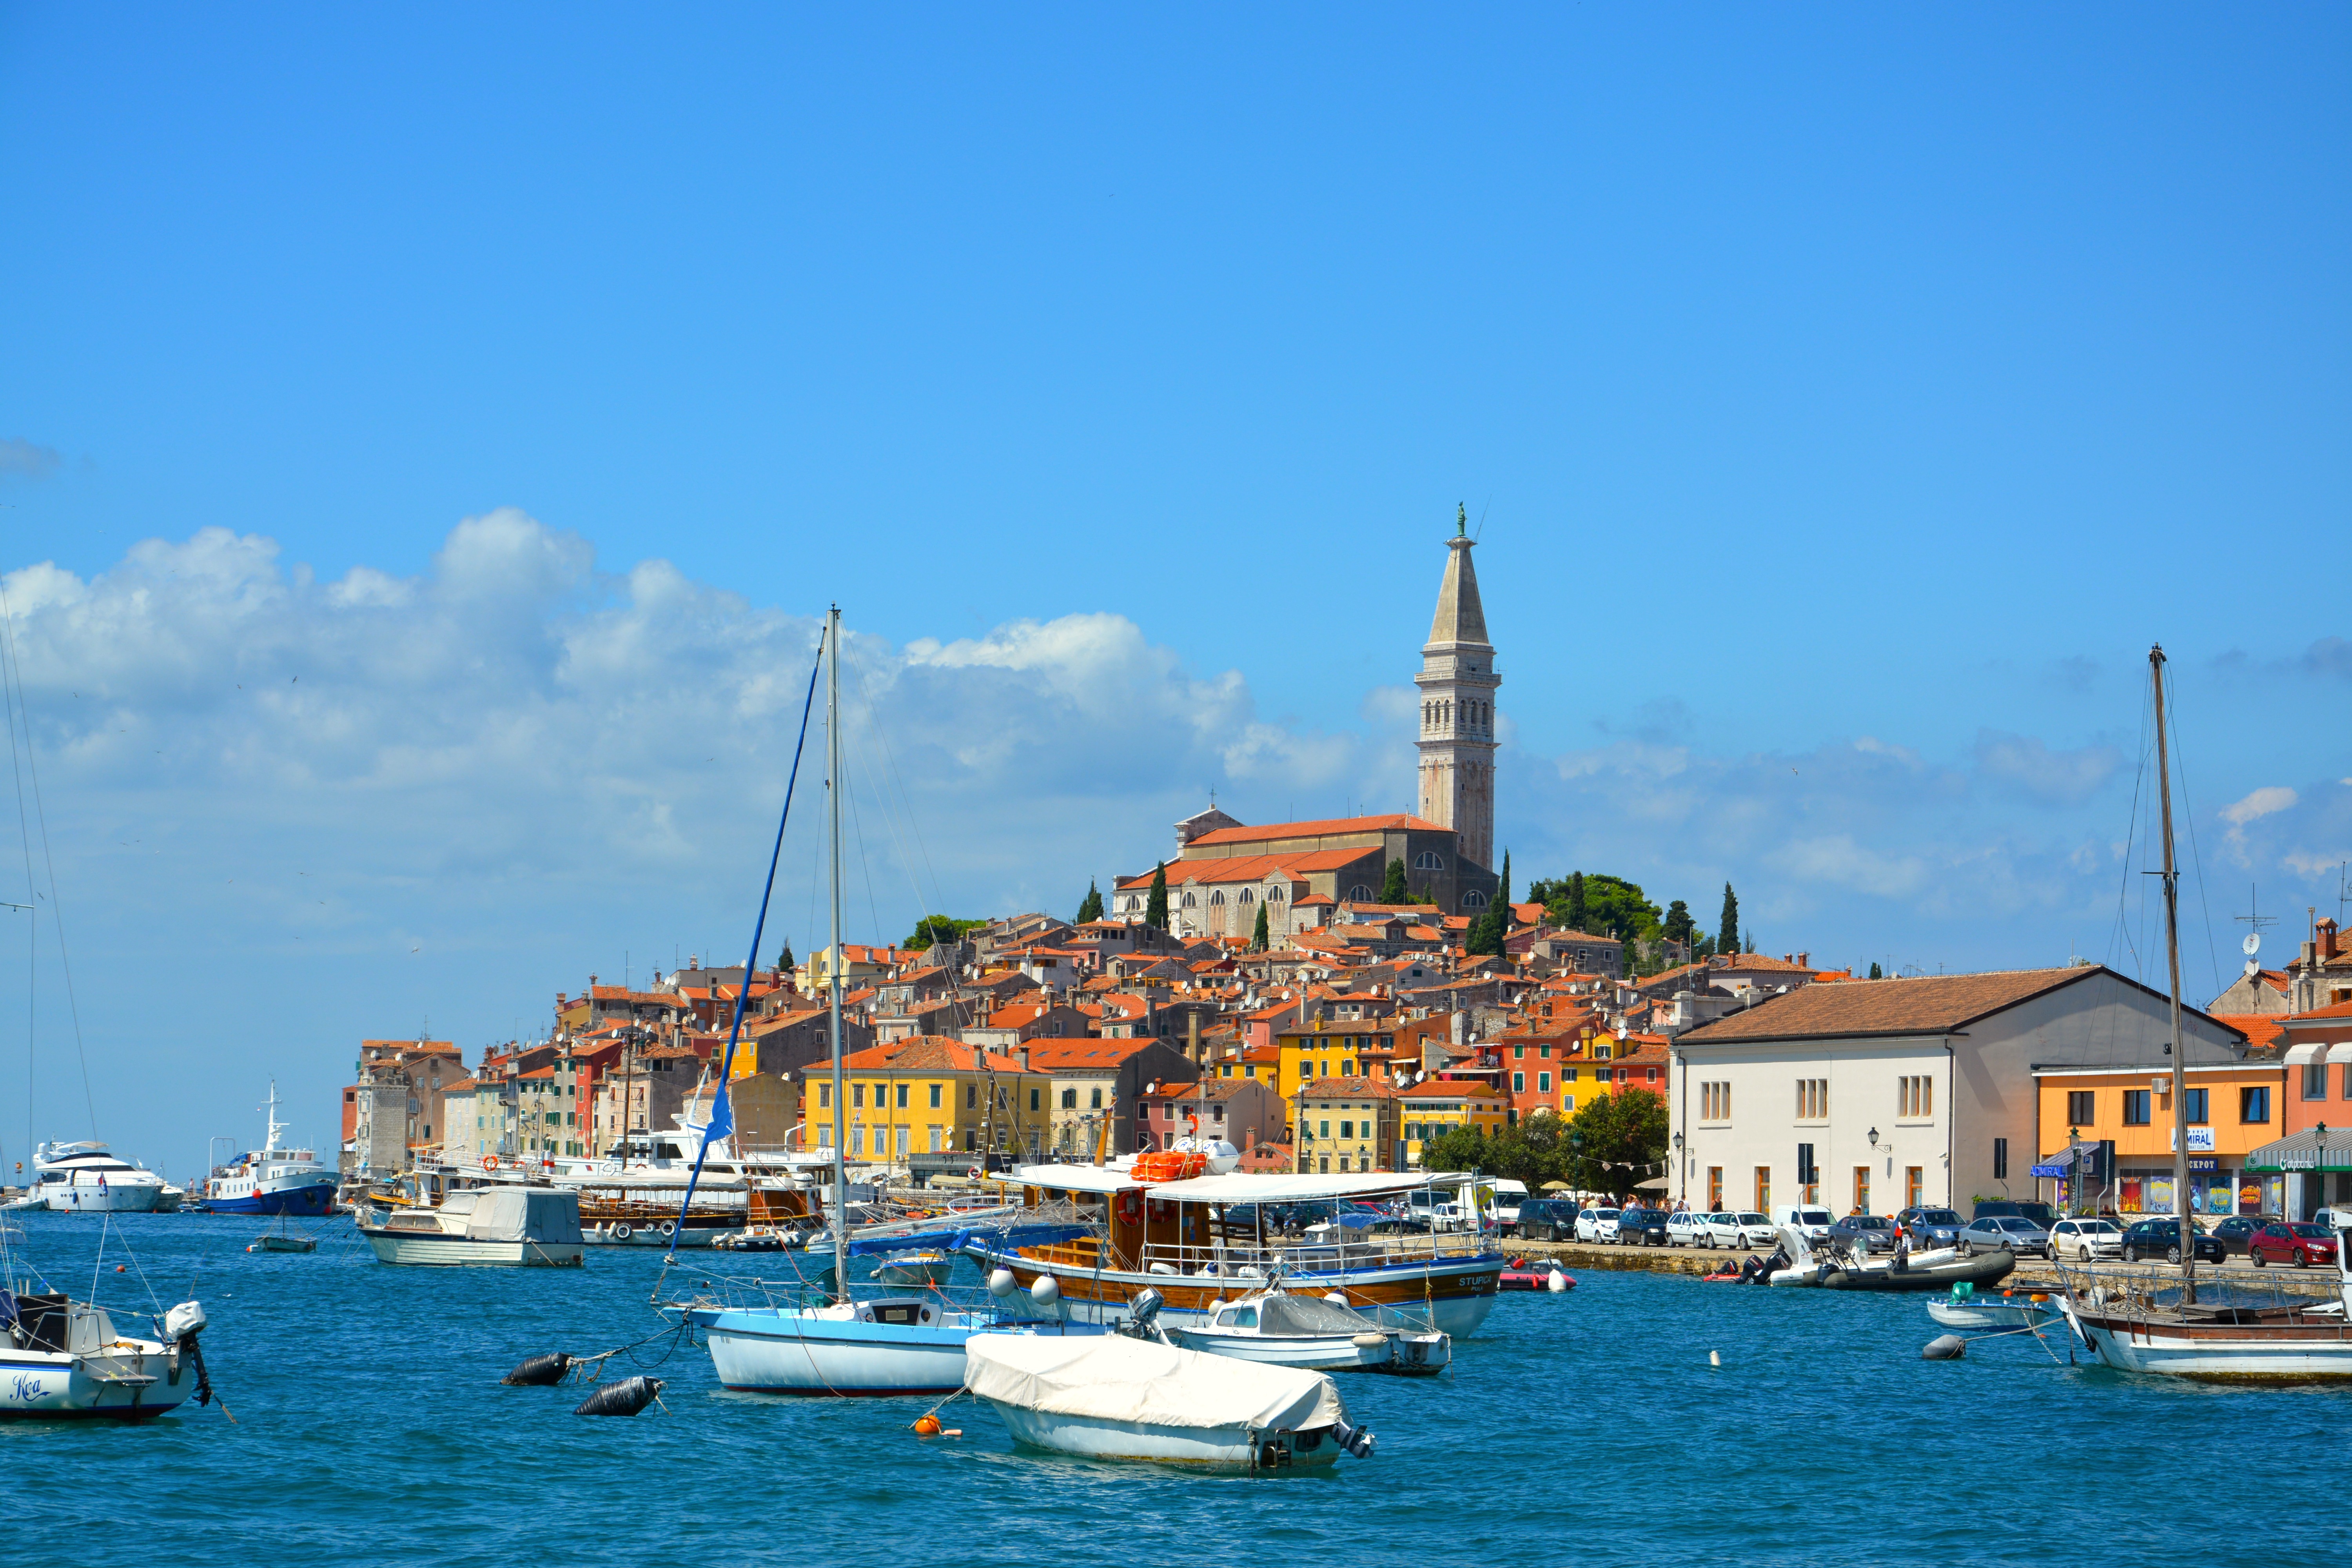
beach, sea, coast, dock, boat, town, cityscape, vacation, vehicle, bay, harbor, marina, port, waterway